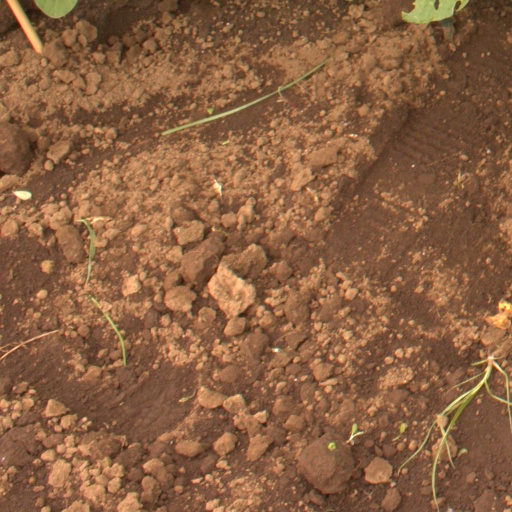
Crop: soybean